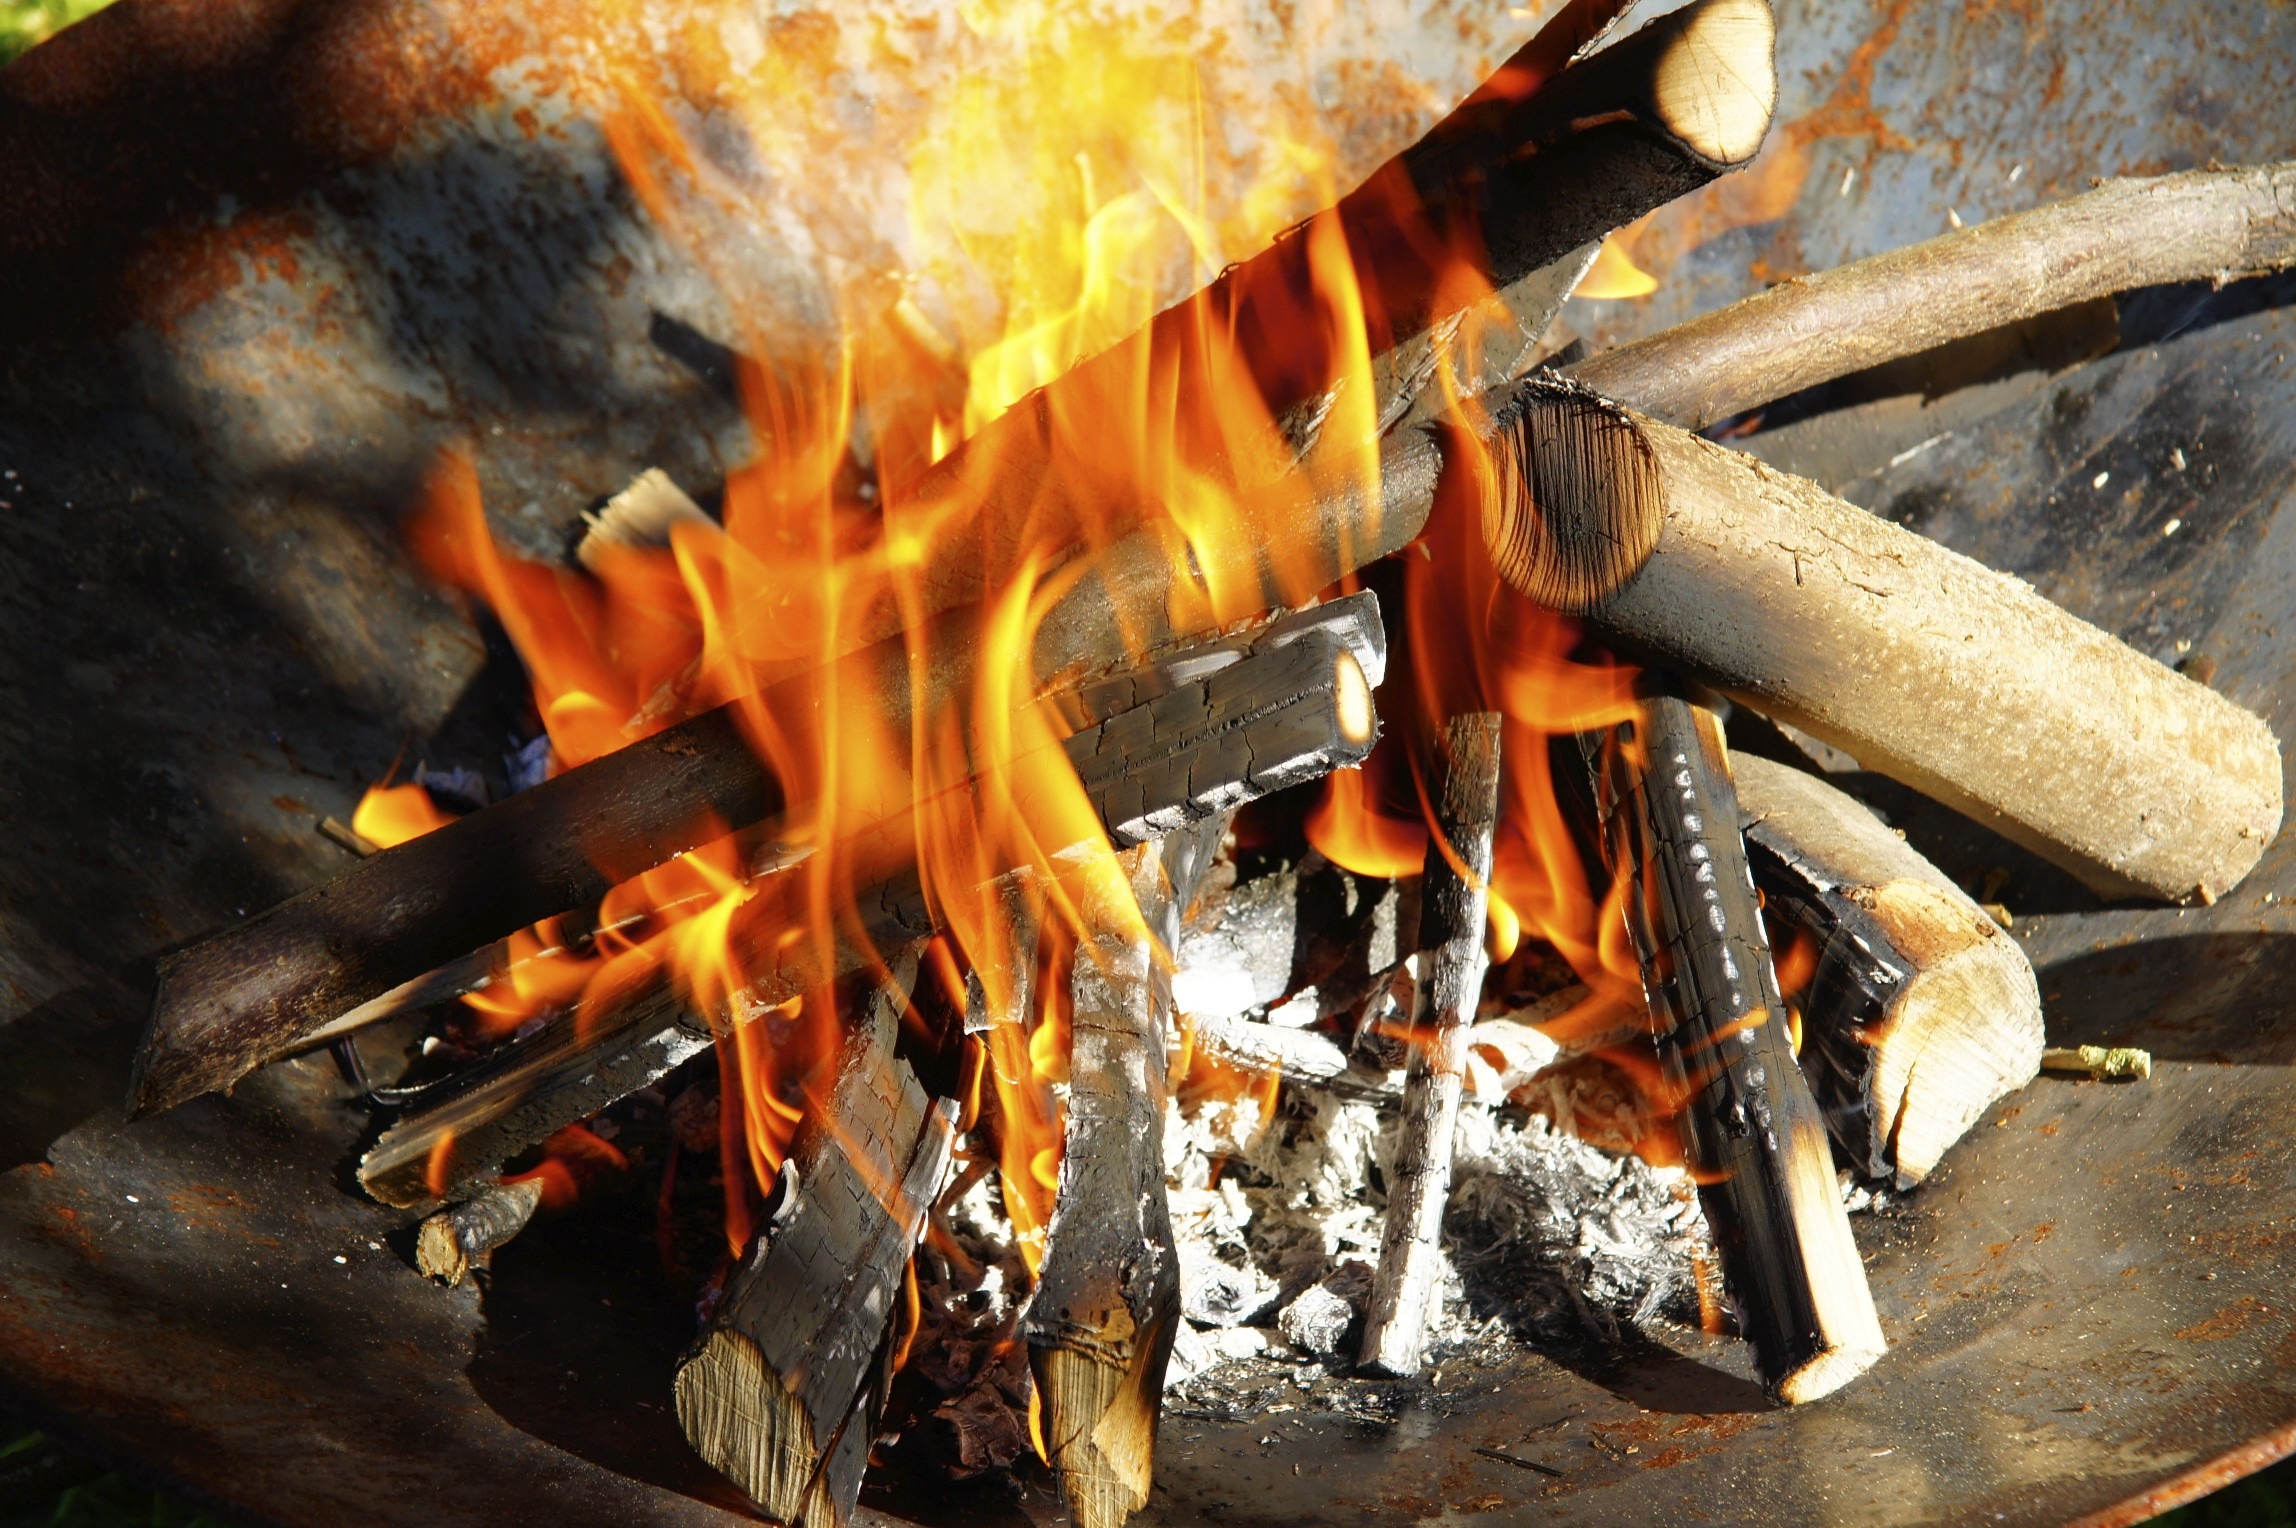
wood, flame, fire, campfire, heat, grill, burn, charcoal, roasting, grilling, animal source foods